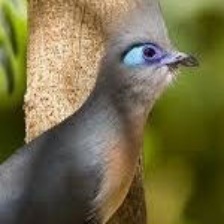
Species: CRESTED COUA
Scientific name: COUA CRISTATA